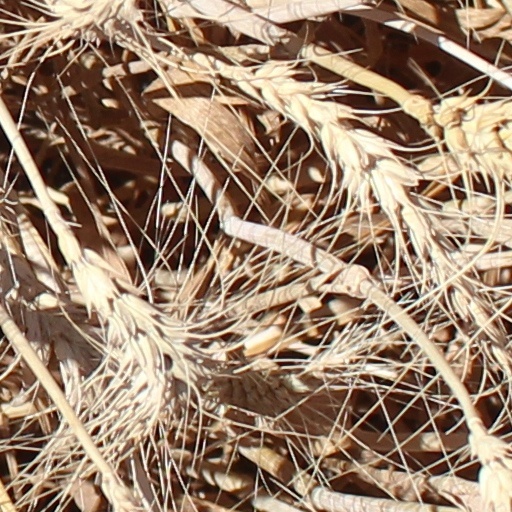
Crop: wheat